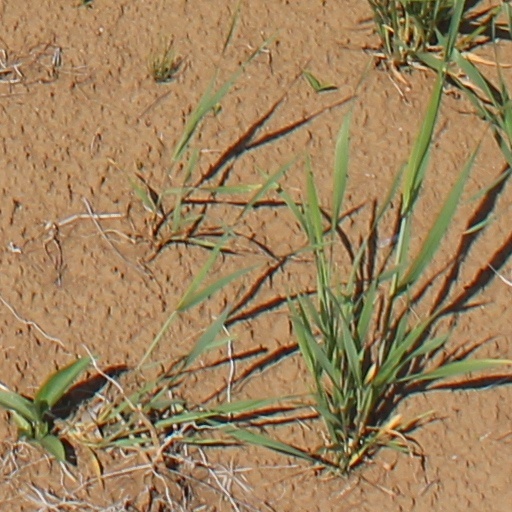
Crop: wheat